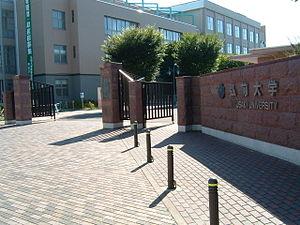
L'université de Hirosaki est une université nationale japonaise, située à Hirosaki dans la préfecture d'Aomori.